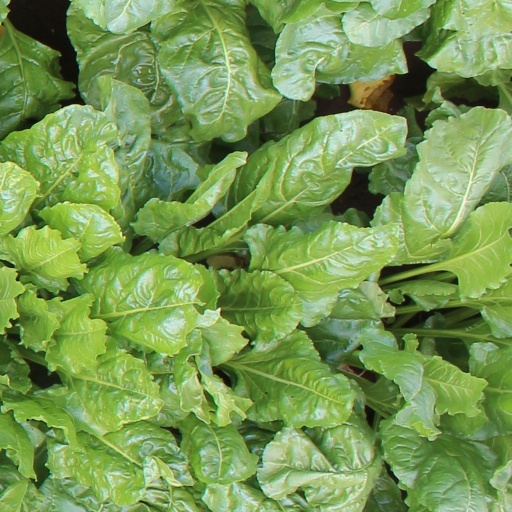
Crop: sugar beet